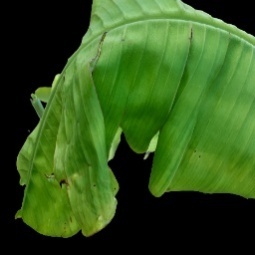
Label: Calcium